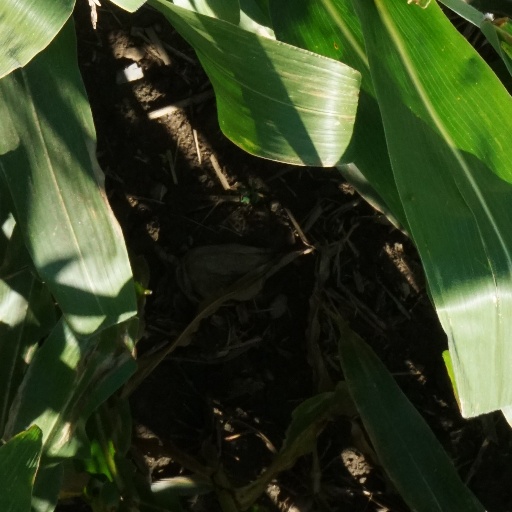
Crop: maize; corn